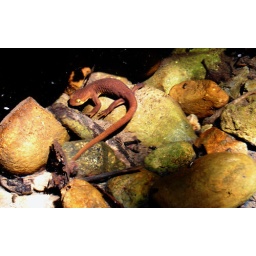
We watched this red california newt for a long while hunting under leaves and rocks for something to eat.